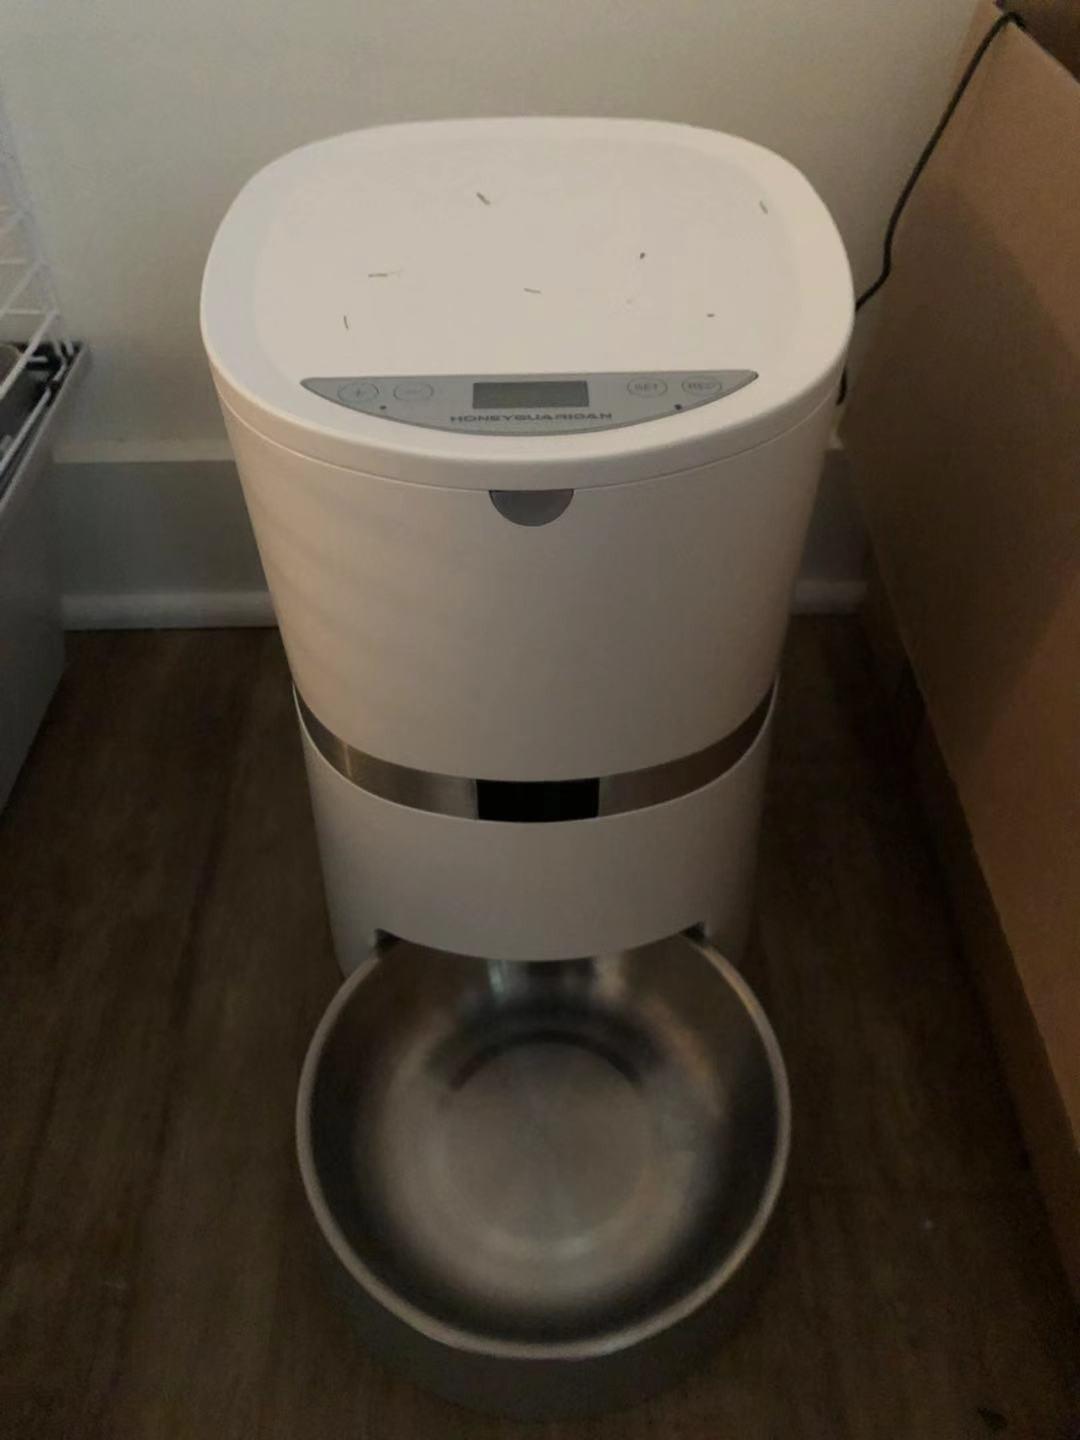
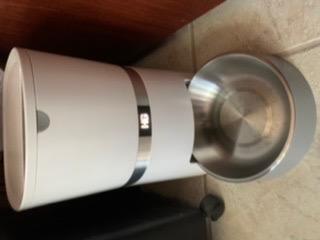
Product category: items_feeder
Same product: yes